Frank Roper (artist)

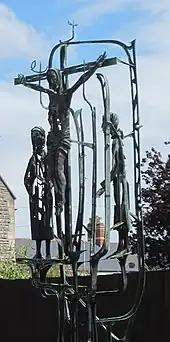
"Crucifixion with Mary and John", St German's Church, Cardiff (1965)

Many of Roper's early commissions stemmed from the need to repair places of worship after they had suffered bomb damage during World War II. He went on to become one of the most prolific of all post-War artists undertaking church commissions. His major commissions included work for Llandaff Cathedral, Durham Cathedral, St David's Cathedral in Pembrokeshire and Peterborough Cathedral. He created a wall-mounted "Stations of the Cross" (1959) for St Martin's in Roath, Cardiff, "Crucifixion with Mary and John" (1965) outside St German's Church, Adamsdown, Cardiff and an aluminium reredos screen (1968) for St Martin le Grand, York. Roper also created engraved and stained glass, for example at St Peter's Church, Chippenham.